List of Christian pilgrimage sites

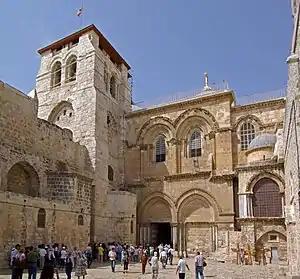
The Church of the Holy Sepulchre in Jerusalem

The Holy Land is the location of many events in the Old Testament and New Testament. This list is arranged alphabetically after Jerusalem.